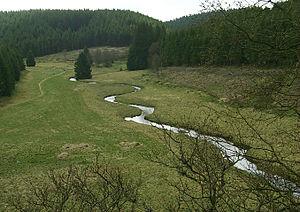
Le Perlenbach (Schwalmbach) supérieur, photographié depuis le rocher de Bieley, sur le territoire d'Elsenborn en Belgique
Le Perlenbach est une rivière germano-belge du réseau hydrographique mosan. Elle coule entièrement dans le parc naturel des Hautes-Fagnes–Eifel. Elle prend sa source dans les Hautes Fagnes sous le nom de Schwalmbach, dans la commune de Butgenbach, à quatre kilomètres au nord du Rocherath-Krinkelt sur le terrain d'entraînement militaire d'Elsenborn, à une altitude d'environ 600 m.